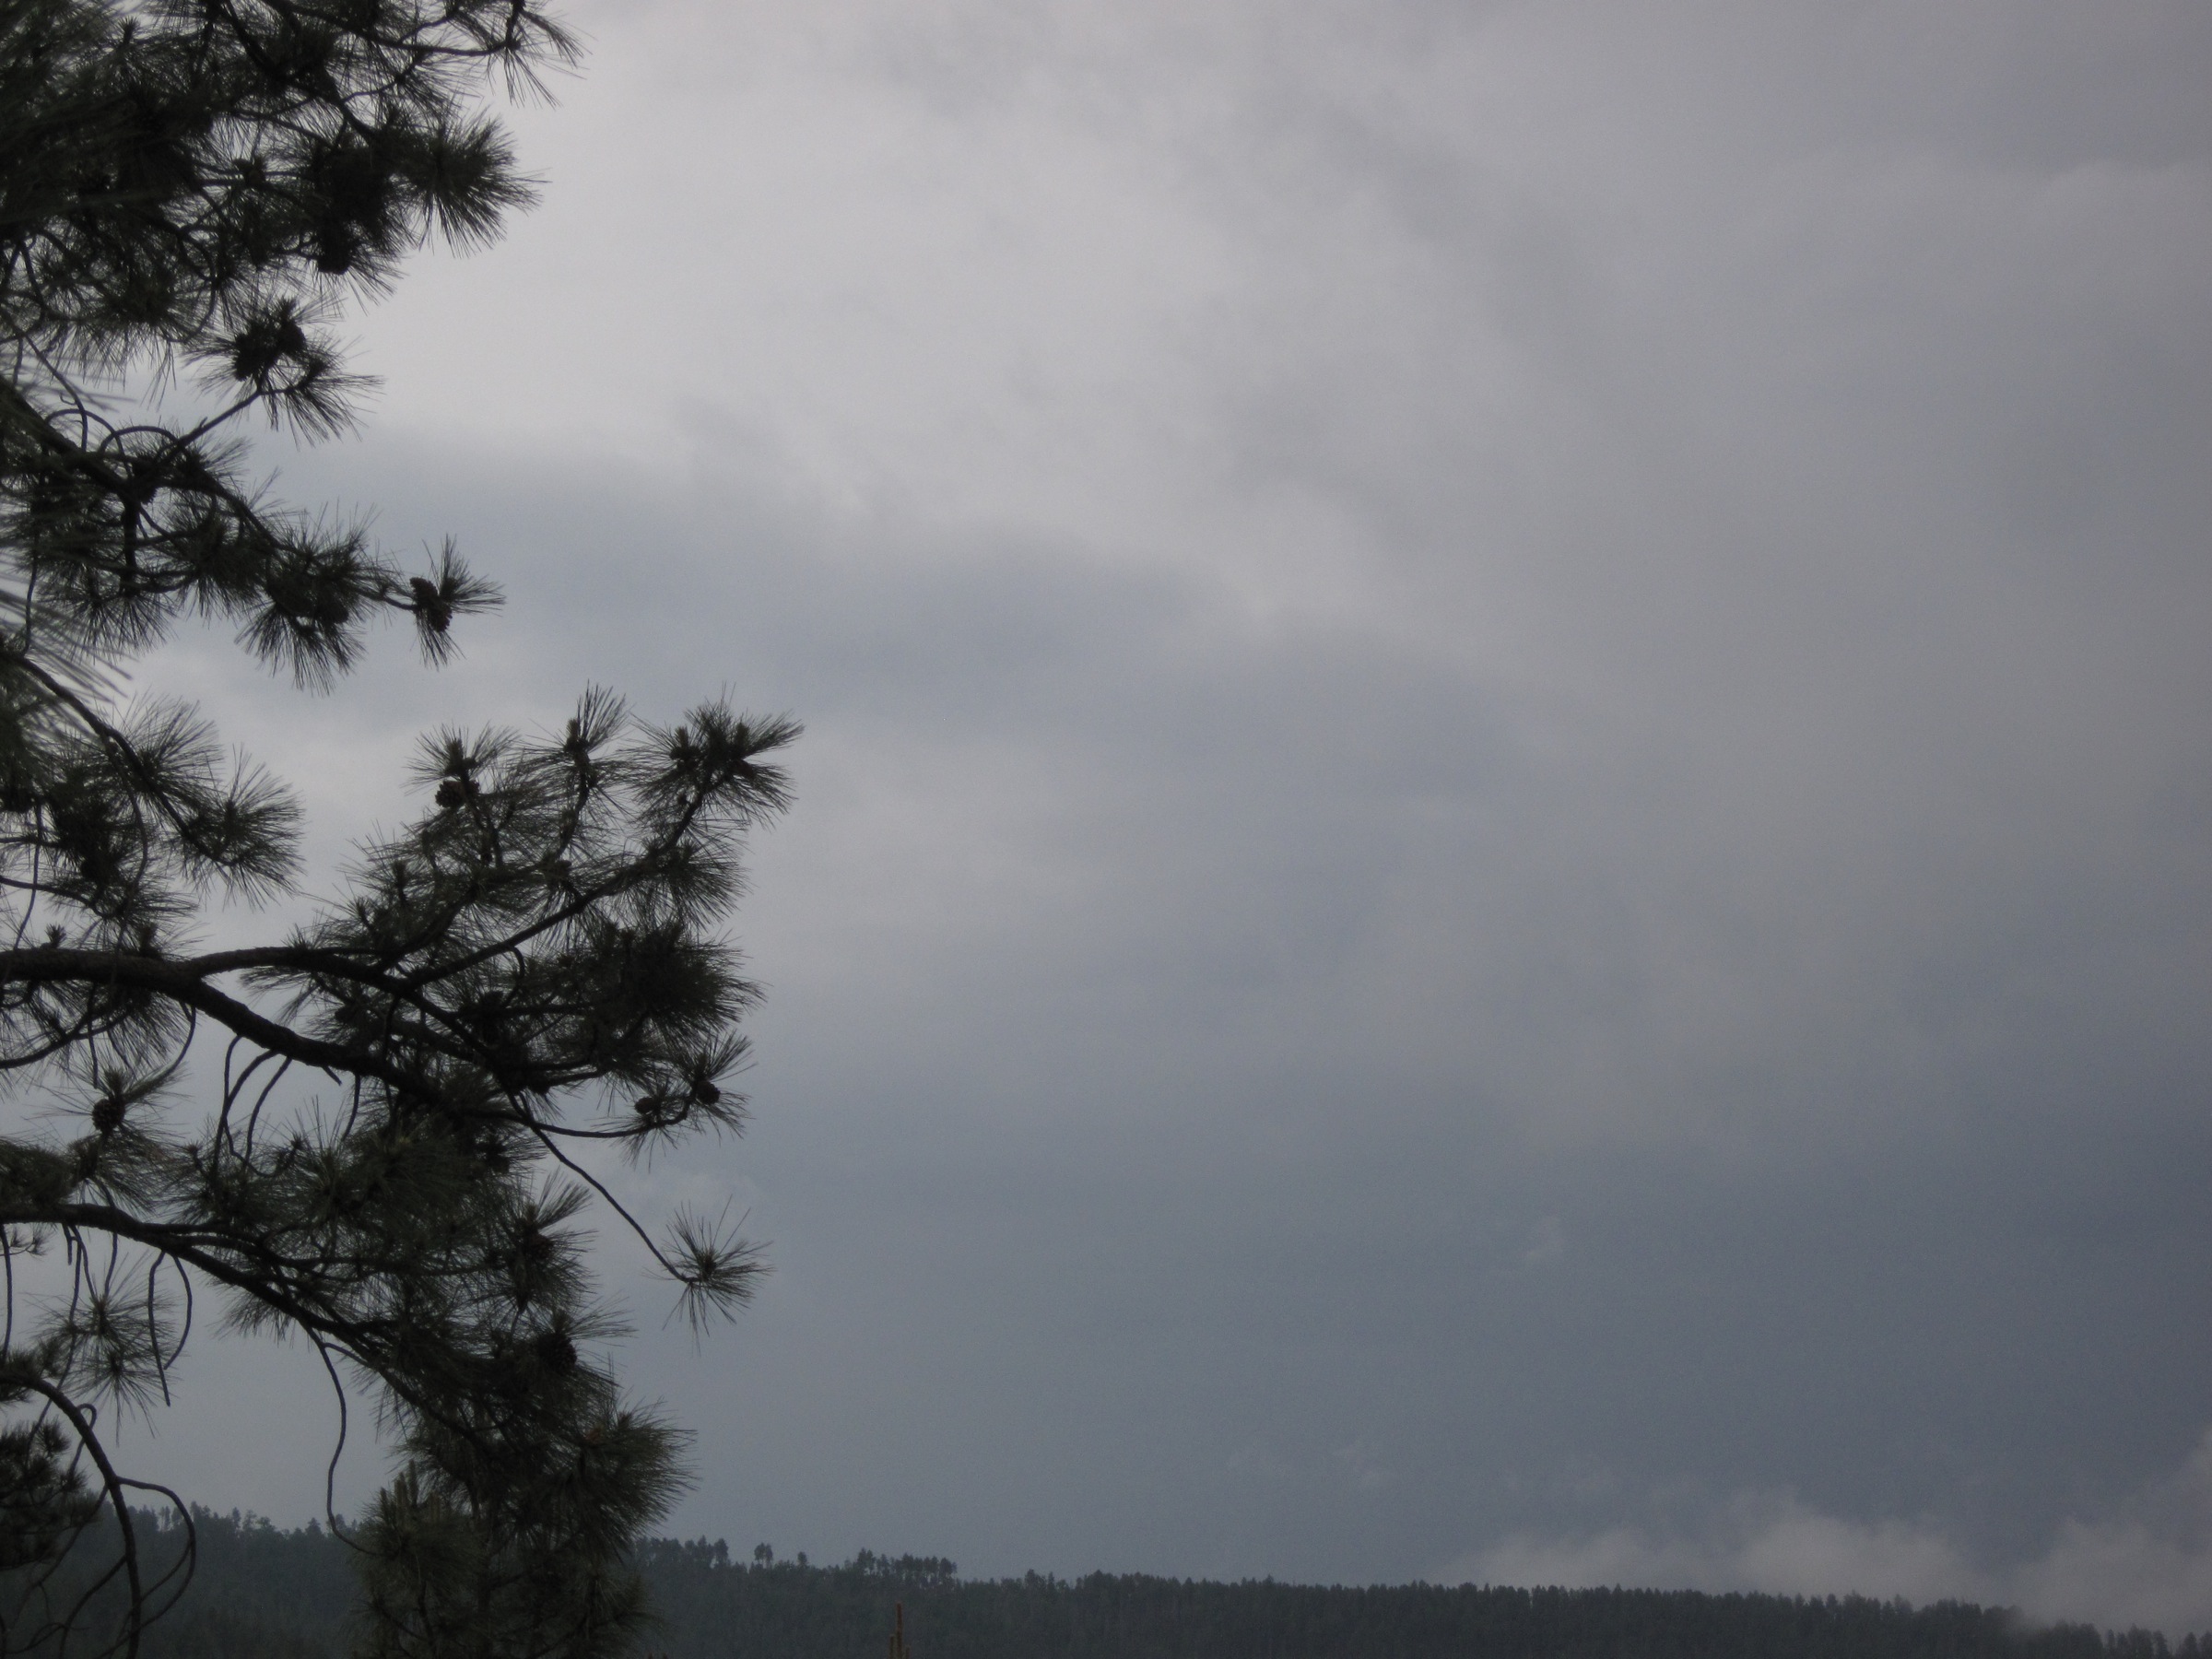
tree, cloud, sky, wind, weather, atmospheric phenomenon